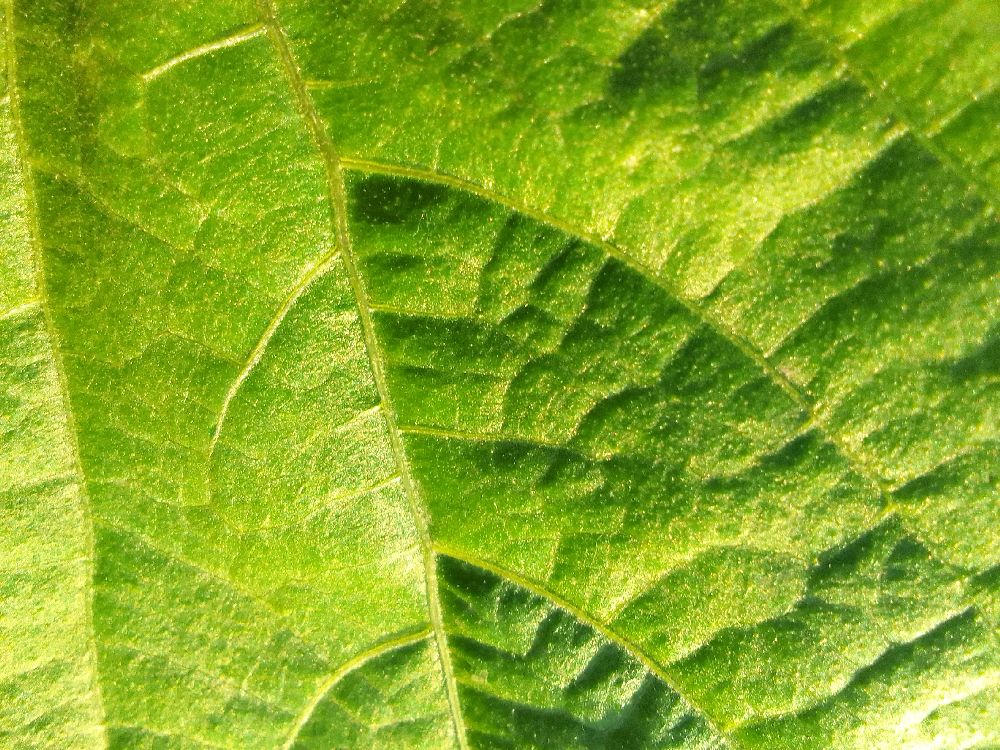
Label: healthy